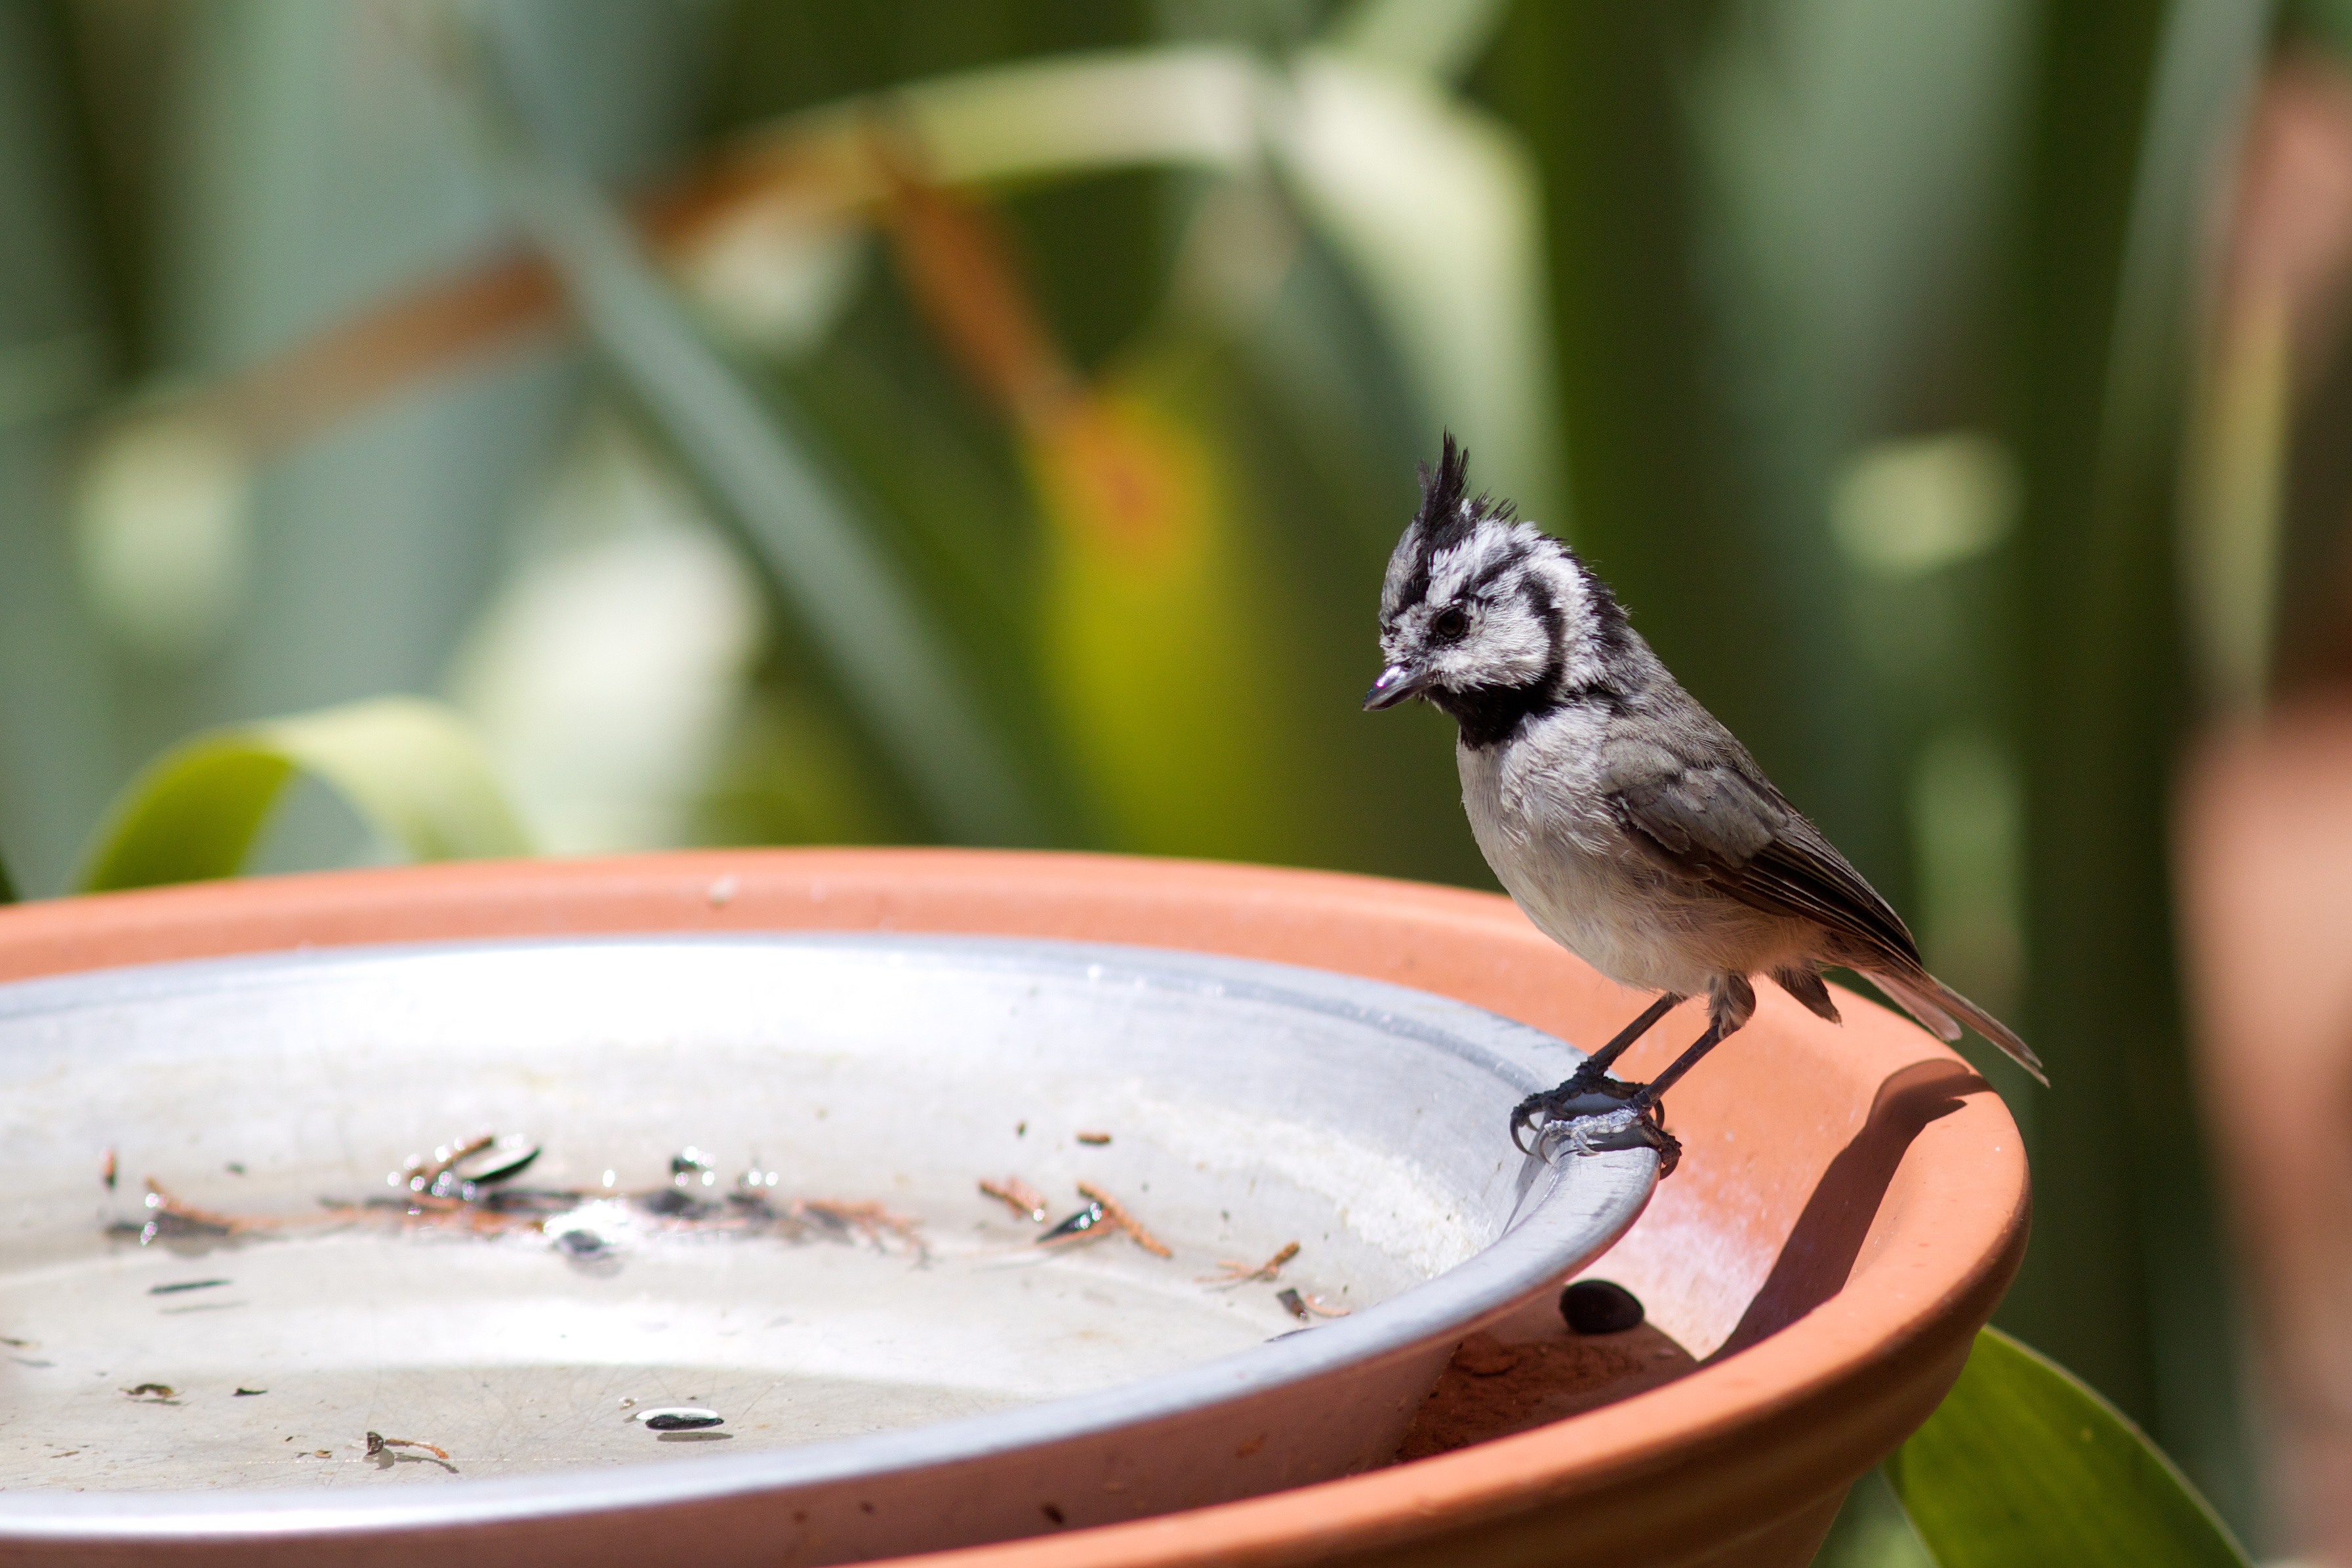
branch, bird, beak, fauna, vertebrate, sparrow, finch, 2010365, perching bird